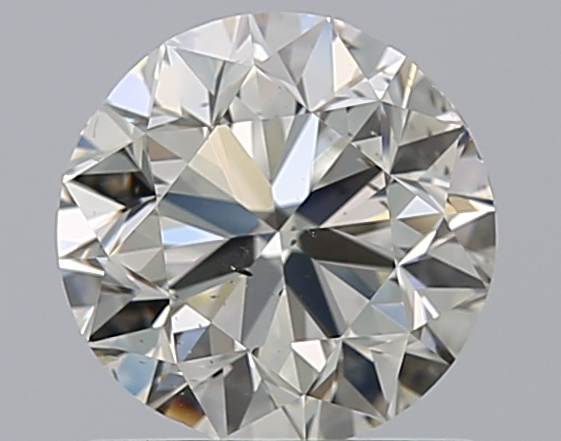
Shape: round
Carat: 1
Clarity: SI1
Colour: L
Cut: VG
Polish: EX
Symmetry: VG
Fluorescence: N
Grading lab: GIA
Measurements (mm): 6.11 x 6.22 x 4.03